Ner-A-Car

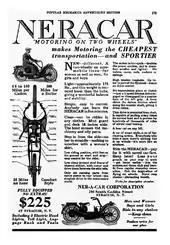
Neracar advertisement published in July 1922 in "Popular Mechanics".

Neracher licensed his design to Sheffield-Simplex to manufacture Ner-A-Cars for the British and Commonwealth markets before he could find any investors to manufacture them in the United States. Eventually, a group of investors, including King C. Gillette and Crouse-Hinds Company founder Huntington B. Crouse, funded the Ner-A-Car Corporation, which began production of Neracars in October 1921.